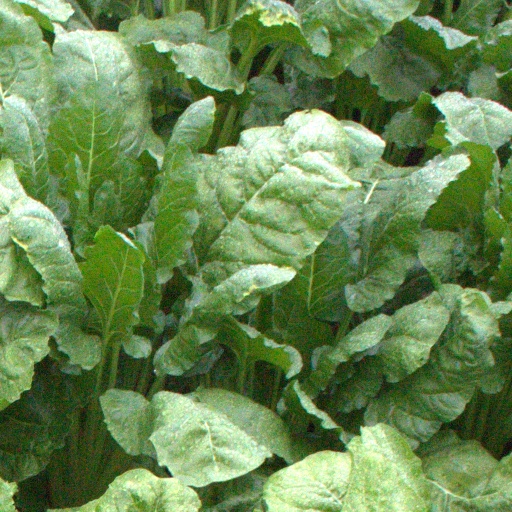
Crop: sugar beet